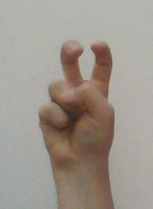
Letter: toot